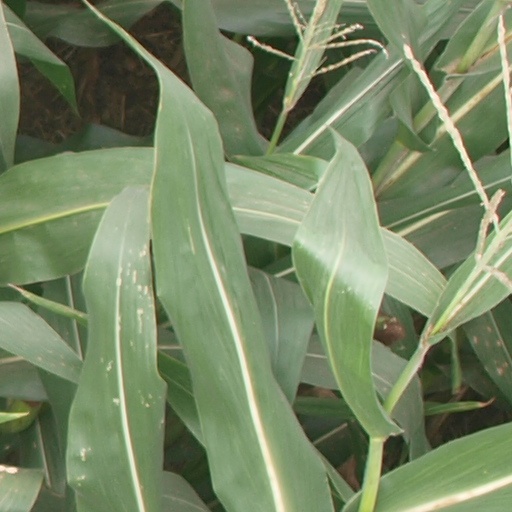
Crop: maize; corn